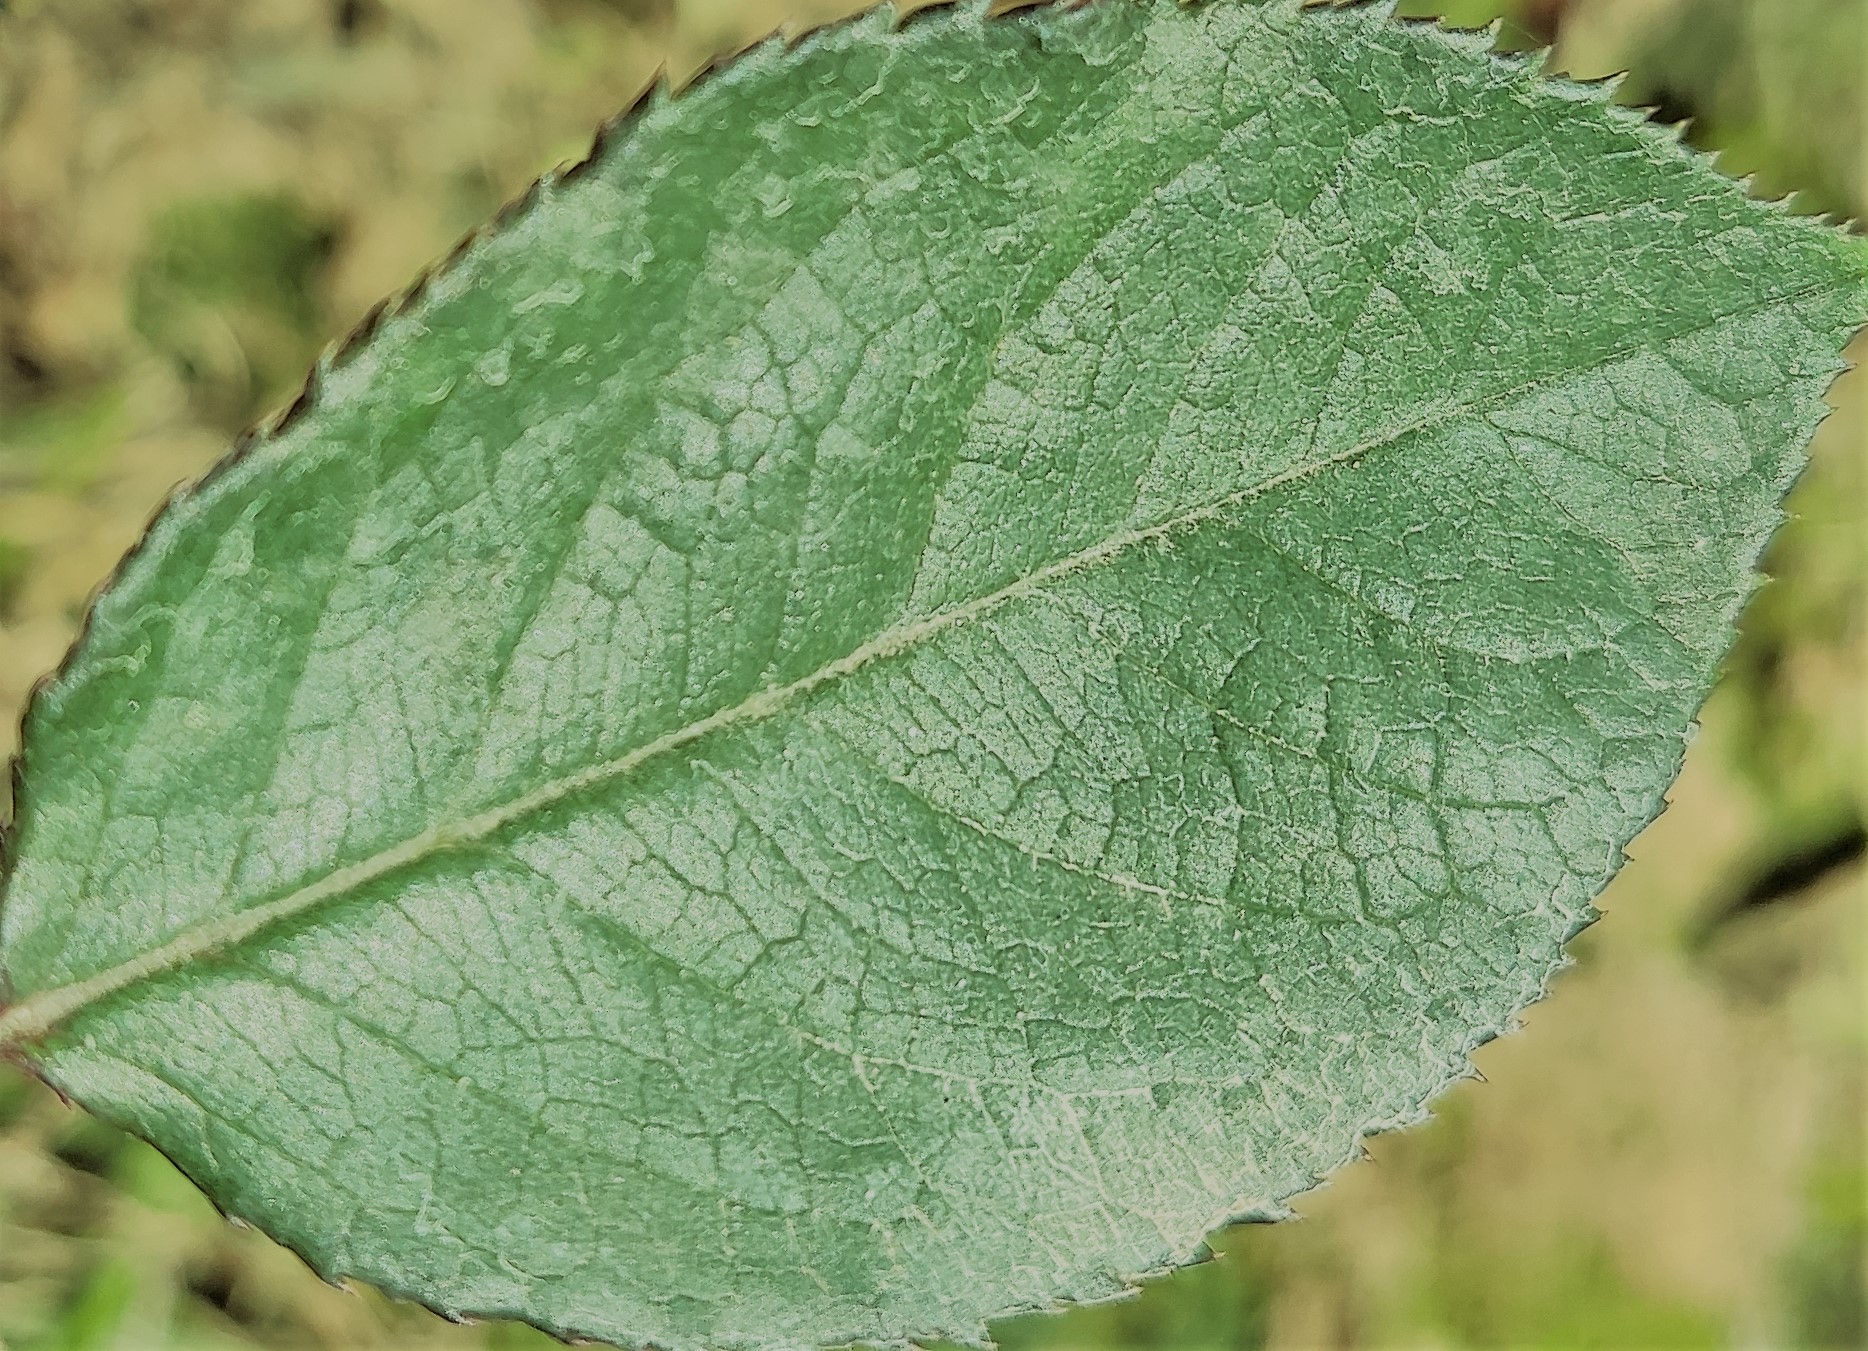
Label: Fresh Leaf